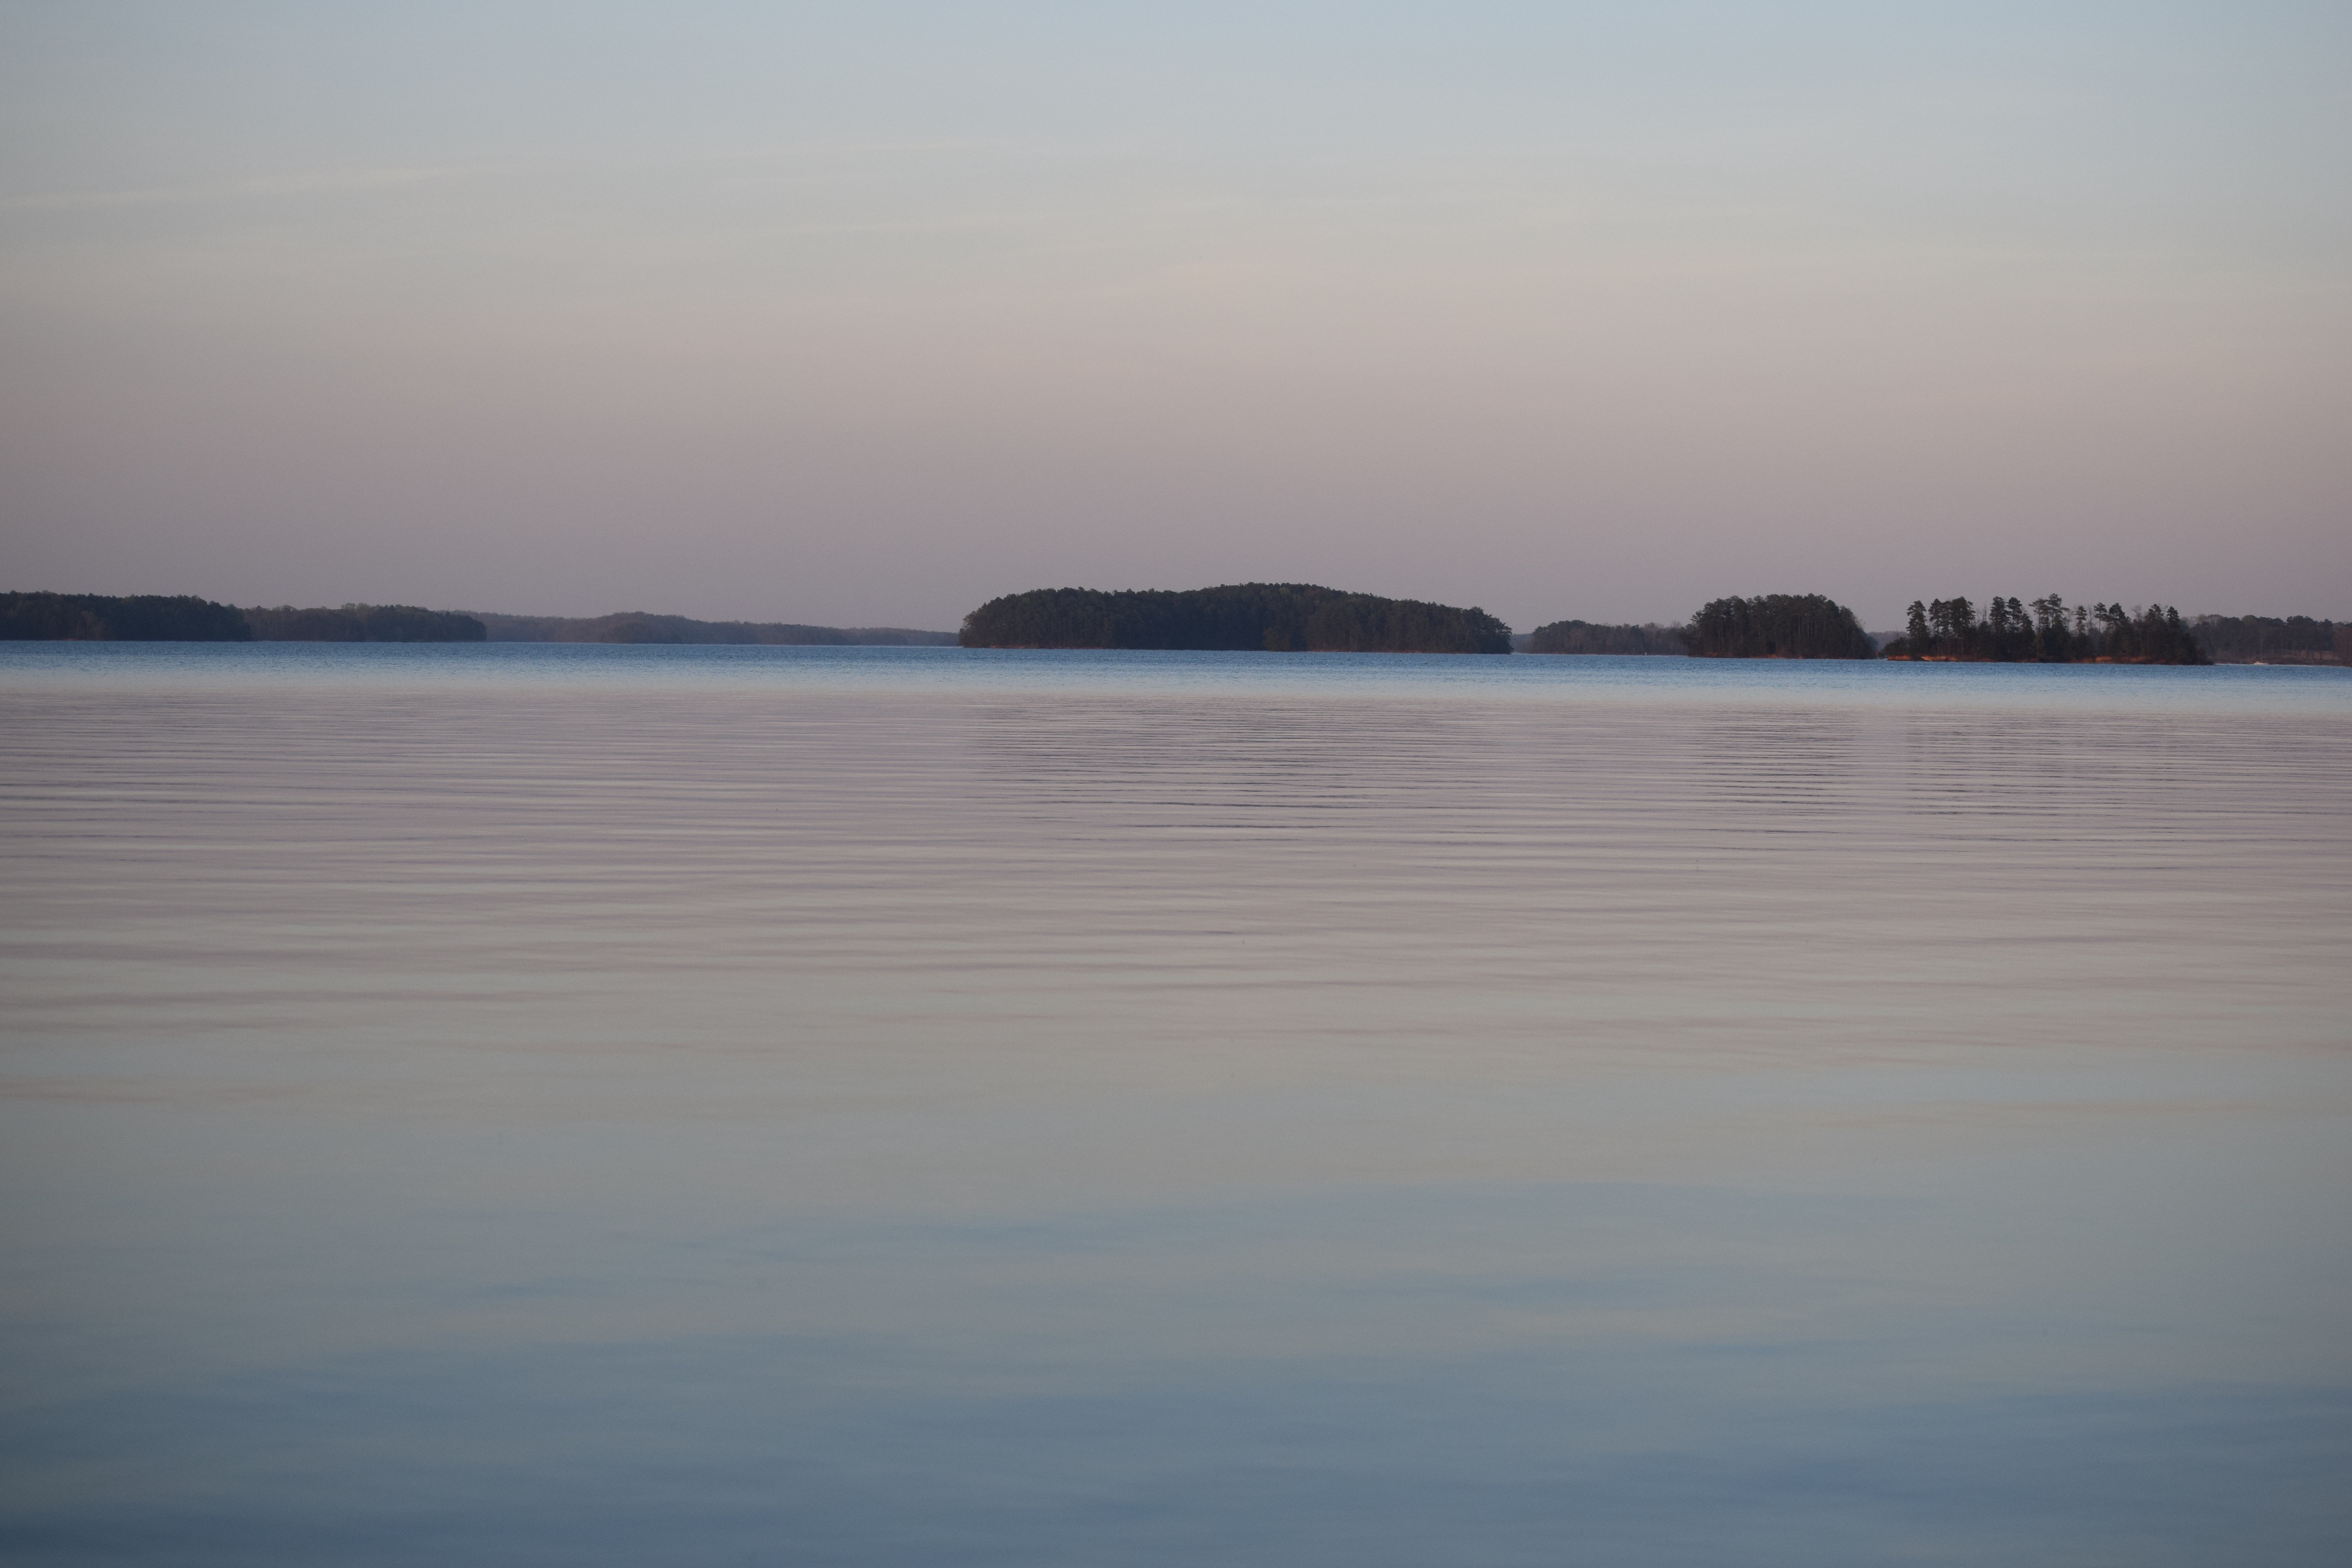
beach, sea, coast, water, ocean, horizon, cloud, sky, sunrise, sunset, morning, shore, wave, lake, dawn, dusk, evening, reflection, bay, body of water, loch, atmospheric phenomenon, wind wave